Epsilon (film)

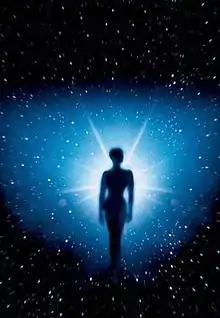

Epsilon (also titled Alien Visitor) is a 1995 Australian-Italian science fiction film that was directed by Rolf de Heer. It features Ulli Birve and Syd Brisbane (and Alethea McGrath, but in the 1997 expanded version only). The extended version of the film runs for 92 minutes and was distributed by Miramax in 1997.